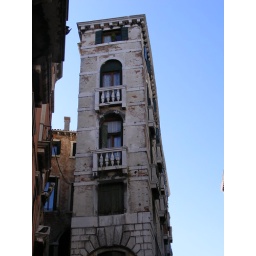
Narrow building near realto bridge - Venice - Italy